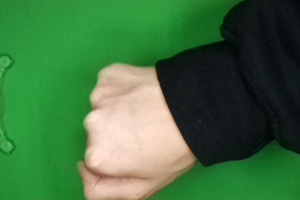
Label: rock